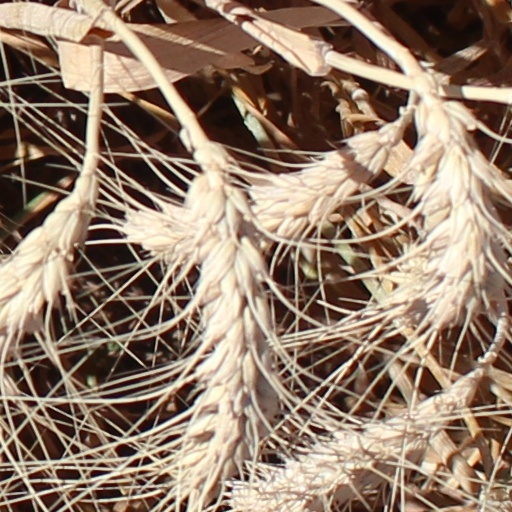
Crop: wheat